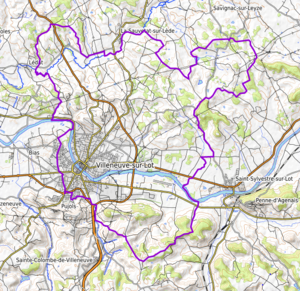
carte réalisée sur umap This map was created from OpenStreetMap project data, collected by the community. This map may be incomplete, and may contain errors. Don't rely solely on it for navigation.
Villeneuve-sur-Lot est une commune du sud-ouest de la France, située dans le département de Lot-et-Garonne en région Nouvelle-Aquitaine.